Culture of Ghana

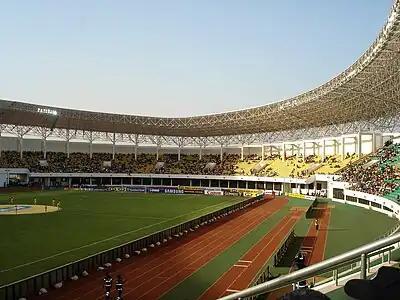
Tamale Stadium

Association football is the most popular sport in the country. The national men's football team is known as the "Black Stars", with the under-20 team known as the "Black Satellites". The under-17 team is known as the "Black Starlets", while the national men's Olympic team is known as the "Black Meteors". They have participated in many championships including the African Cup of Nations, the FIFA World Cup, and the FIFA U-20 World Cup.